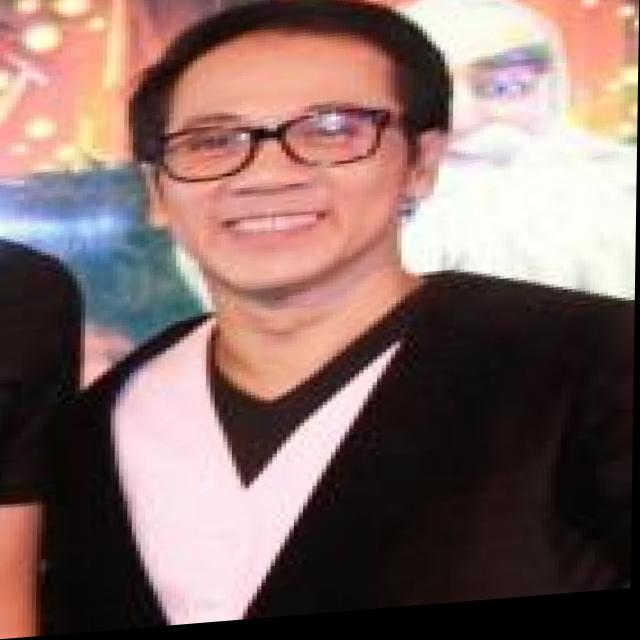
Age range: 65+